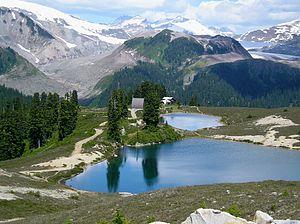
Le cône Opal, en anglais Opal Cone, est un petit cône volcanique du Canada situé sur le flanc Sud-Est du mont Garibaldi dans la chaîne Côtière, en Colombie-Britannique. Il a notamment produit une coulée dacitique particulièrement longue pour ce type de lave.
Le mont Garibaldi, en anglais : Mount Garibaldi, nommé d'après l'Italien Giuseppe Garibaldi en 1860, est un volcan endormi situé en Colombie-Britannique, dans le Sud-Ouest du Canada, à environ soixante kilomètres au nord de Vancouver. Le sommet s'élève à 2 678 mètres d'altitude, ce qui en fait le point culminant des chaînons Garibaldi au sein des chaînons du Pacifique, dans la partie méridionale de la chaîne Côtière. Il surplombe le champ volcanique du lac Garibaldi situé au nord, et fait partie de la ceinture volcanique de Garibaldi, à l'extrémité septentrionale de l'arc volcanique des Cascades. Sa dernière éruption date d'environ 10 000 ans et il demeure une menace pour les installations humaines, notamment en raison des séismes et des glissements de terrain qu'il connaît. Malgré un climat relativement clément, son versant oriental surplombe un champ de glace, le névé Garibaldi. Protégés au sein du parc provincial Garibaldi et visibles depuis la ville de Squamish, le sommet et ses environs constituent une destination prisée des adeptes de nature, de randonnée pédestre et de ski de montagne.